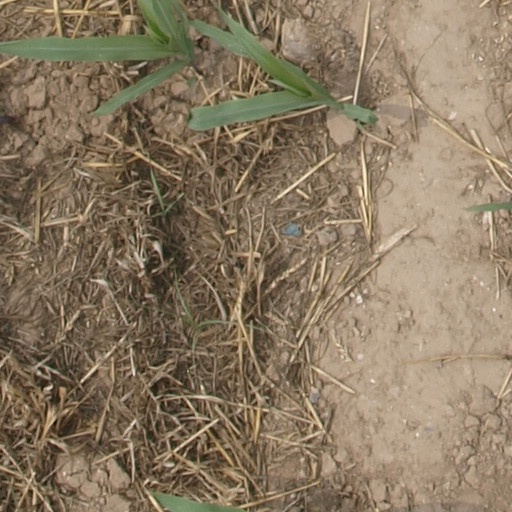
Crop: maize; corn